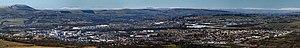
Burnley est une ville du Lancashire, en Angleterre, située à une trentaine de kilomètres de Manchester. Elle compte environ 75 000 habitants.